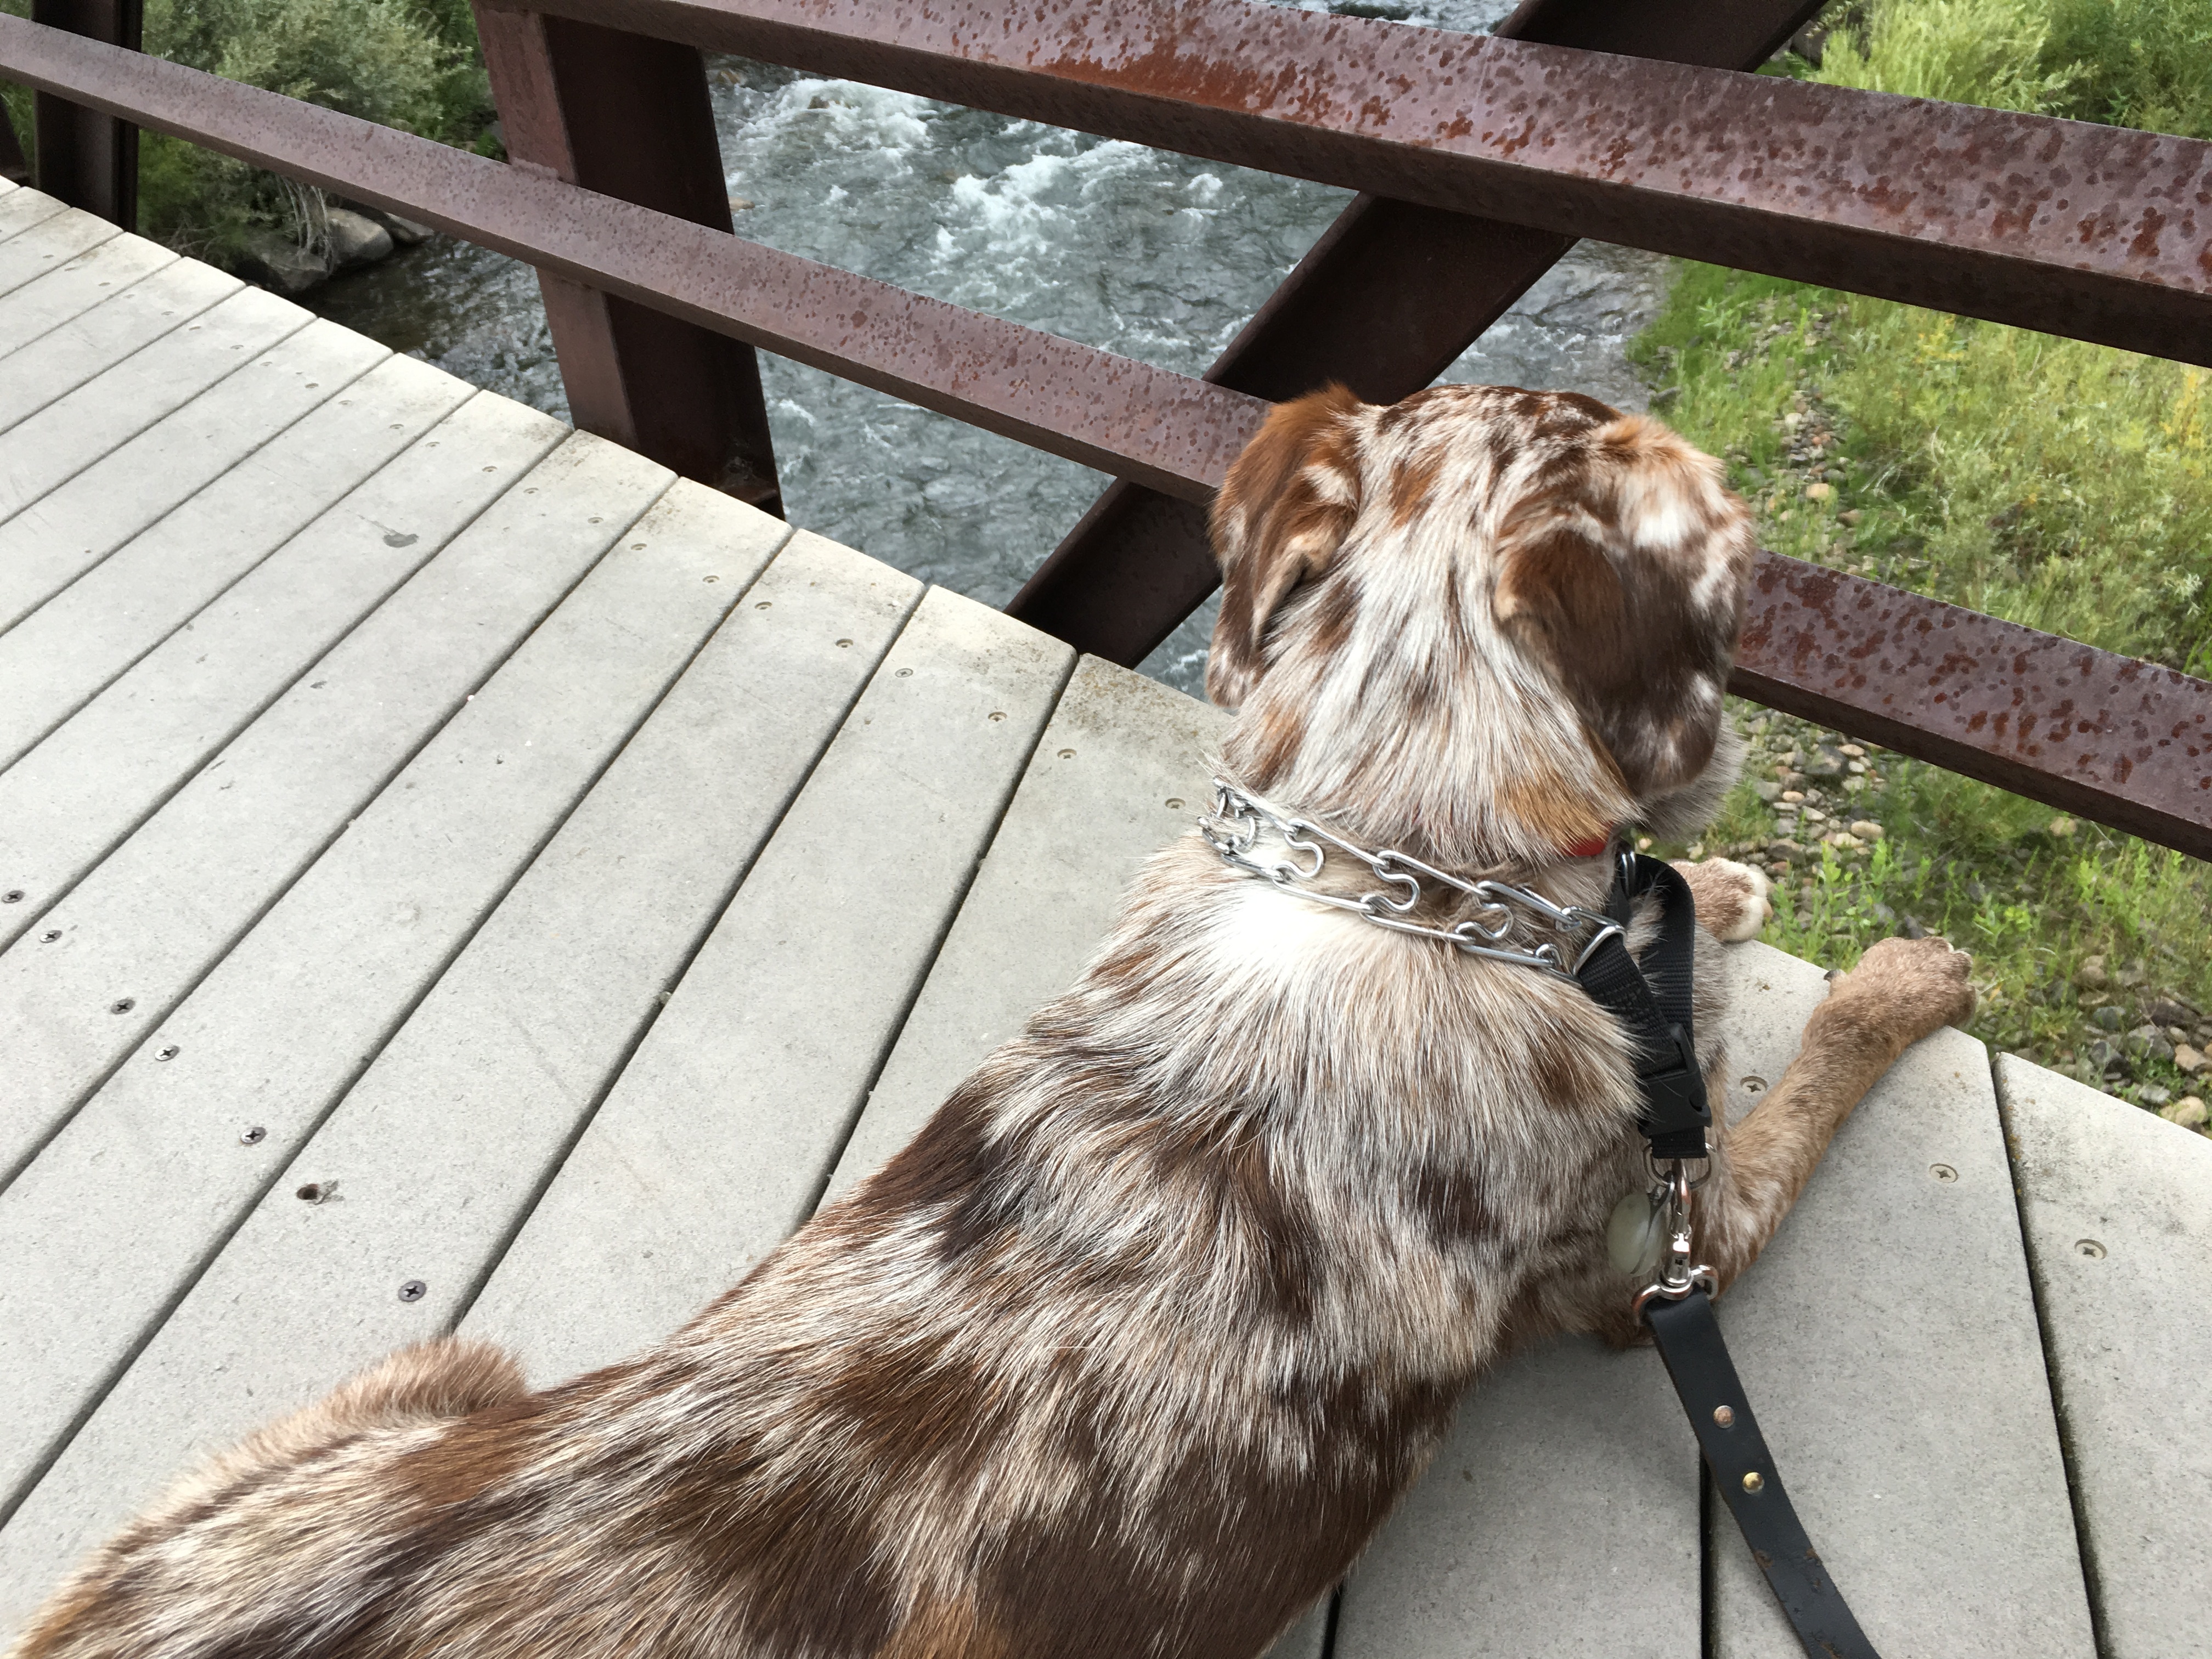
dog, mammal, vertebrate, animal shelter, street dog, dog like mammal